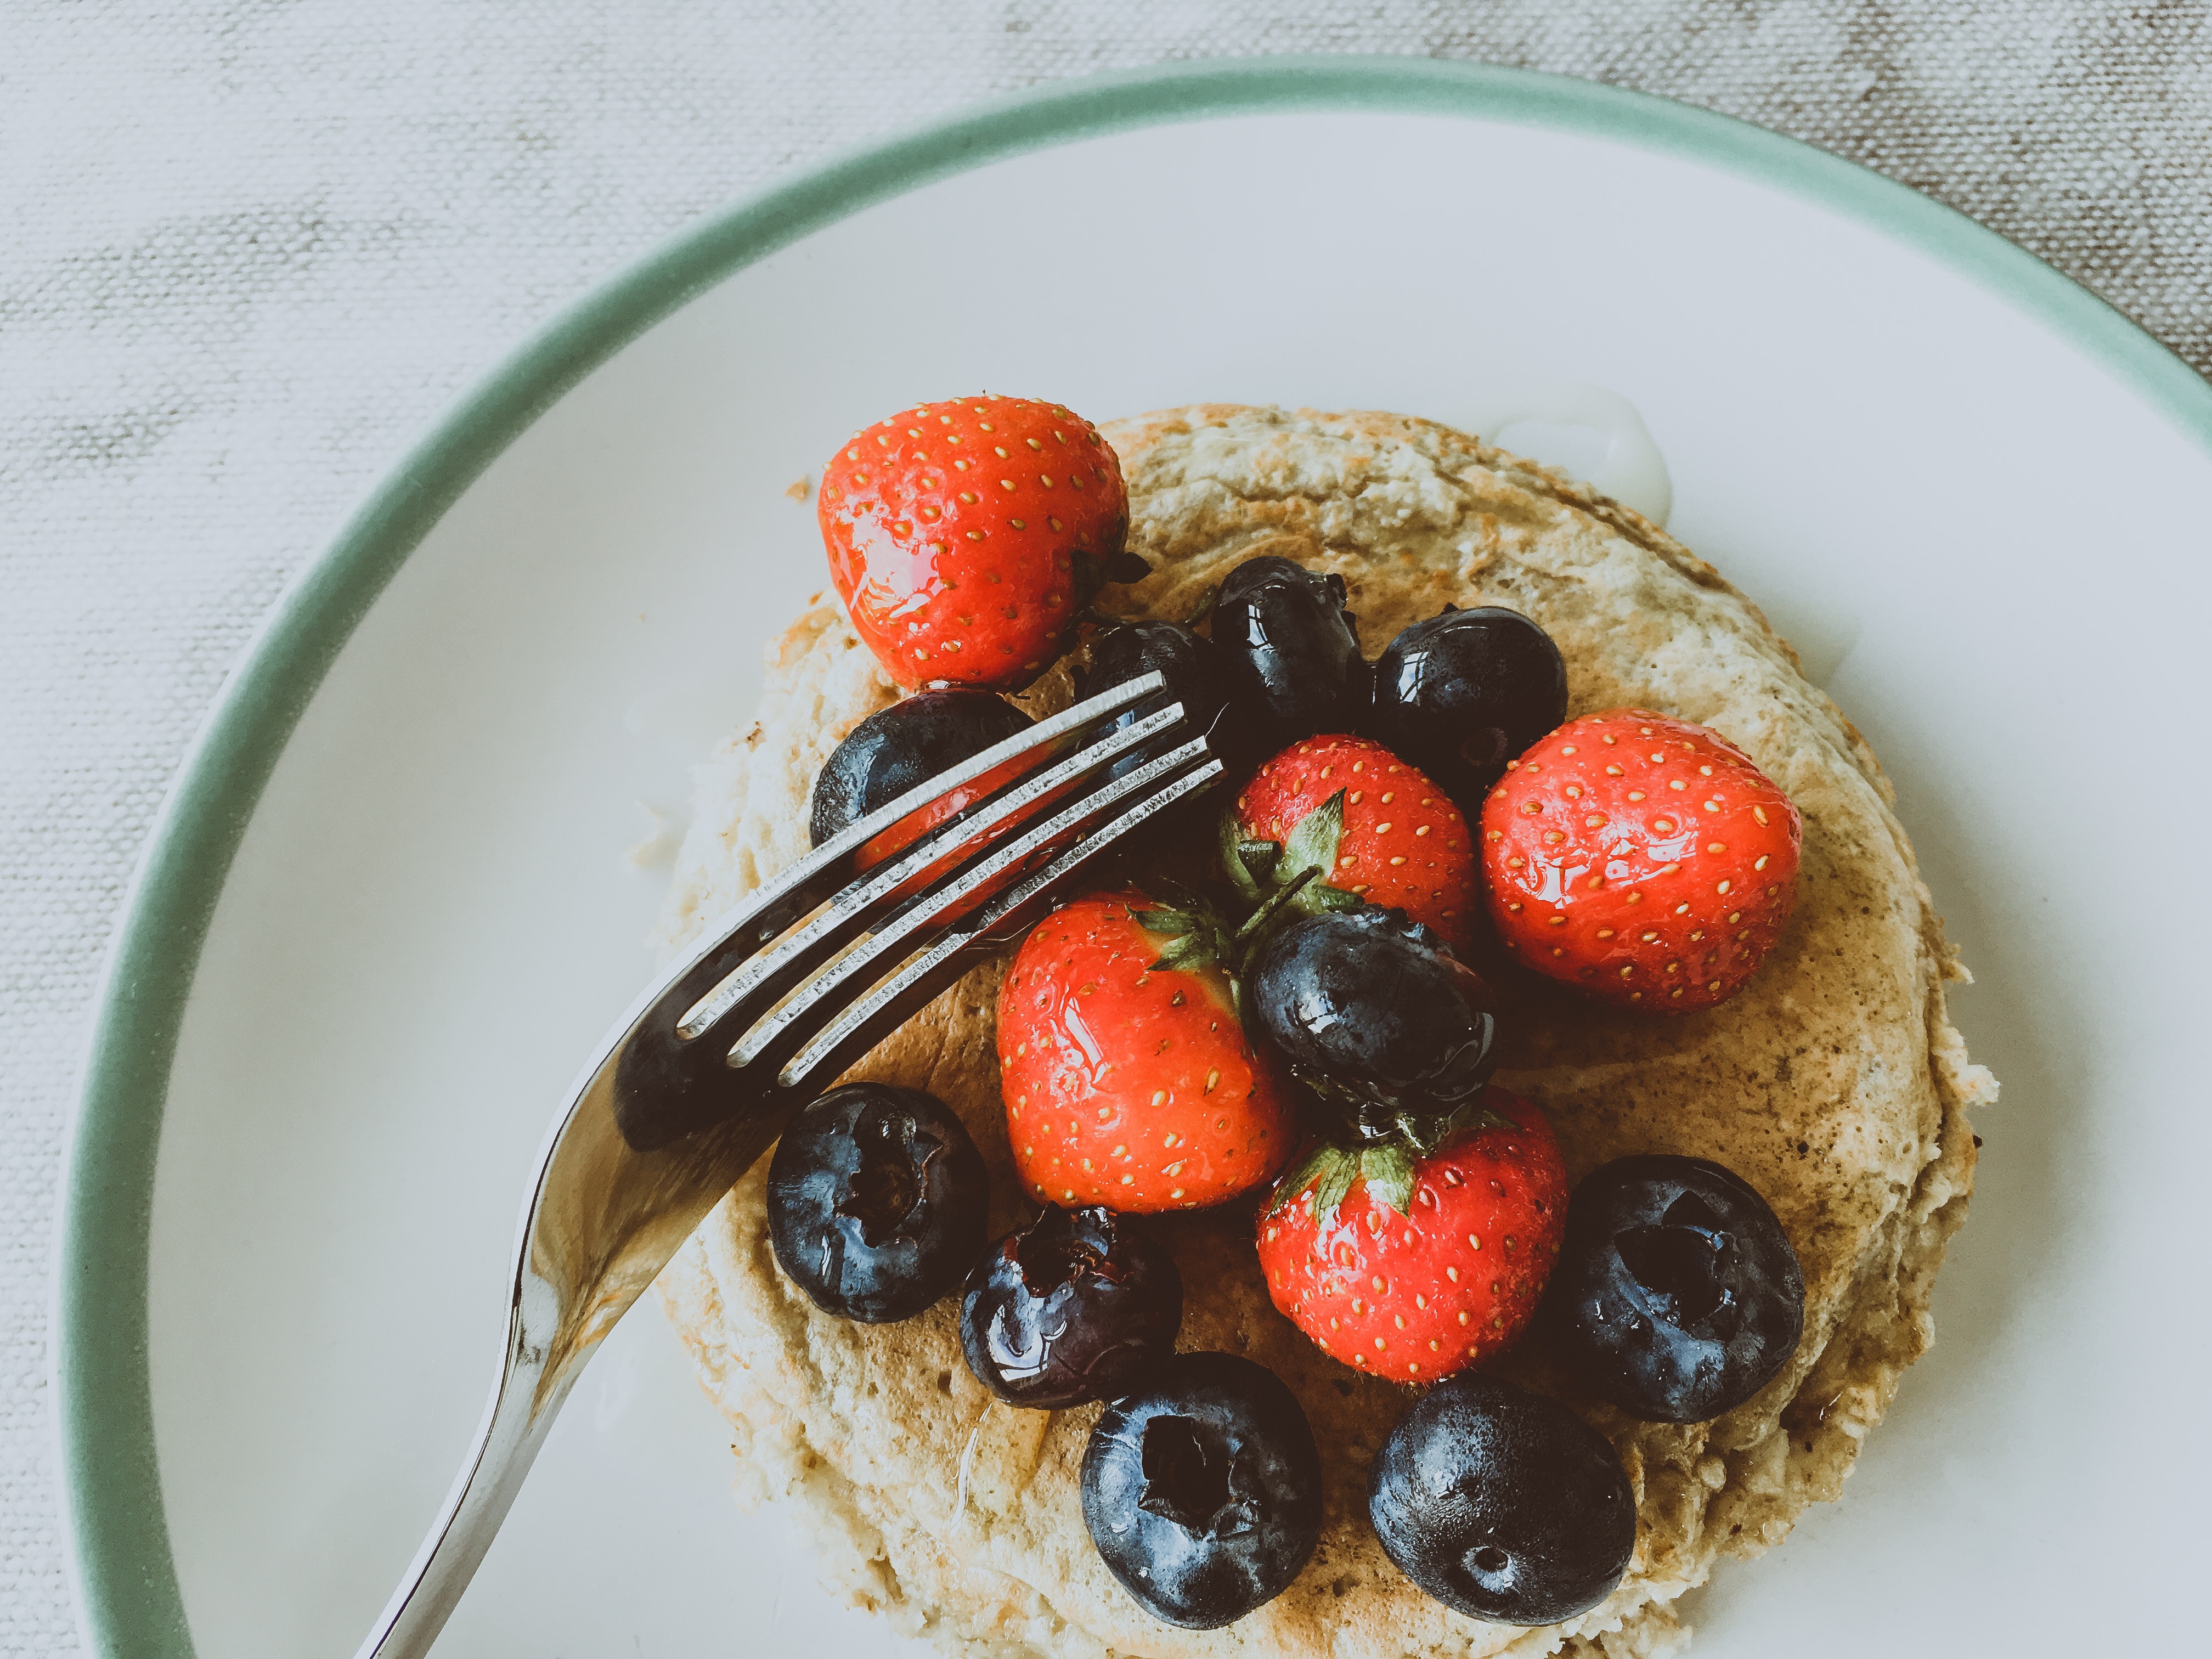
dish, food, cuisine, ingredient, dessert, pancake, breakfast, produce, crepe, vegetarian food, berry, recipe, fruit, meal, strawberry